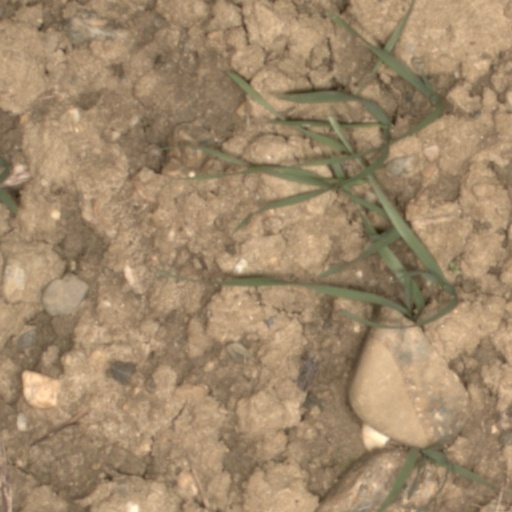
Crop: wheat